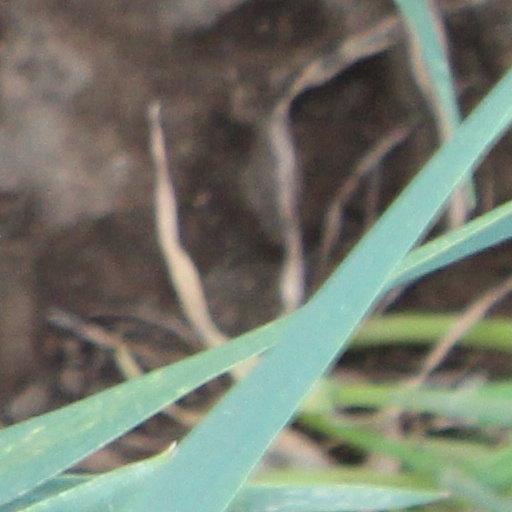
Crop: wheat